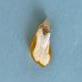
Maize quality: Bad